Edmond H. Madison

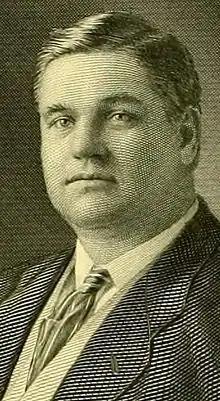

Edmond Haggard Madison (December 18, 1865 – September 18, 1911) was a U.S. Representative from Kansas.